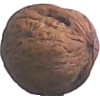
Label: walnut